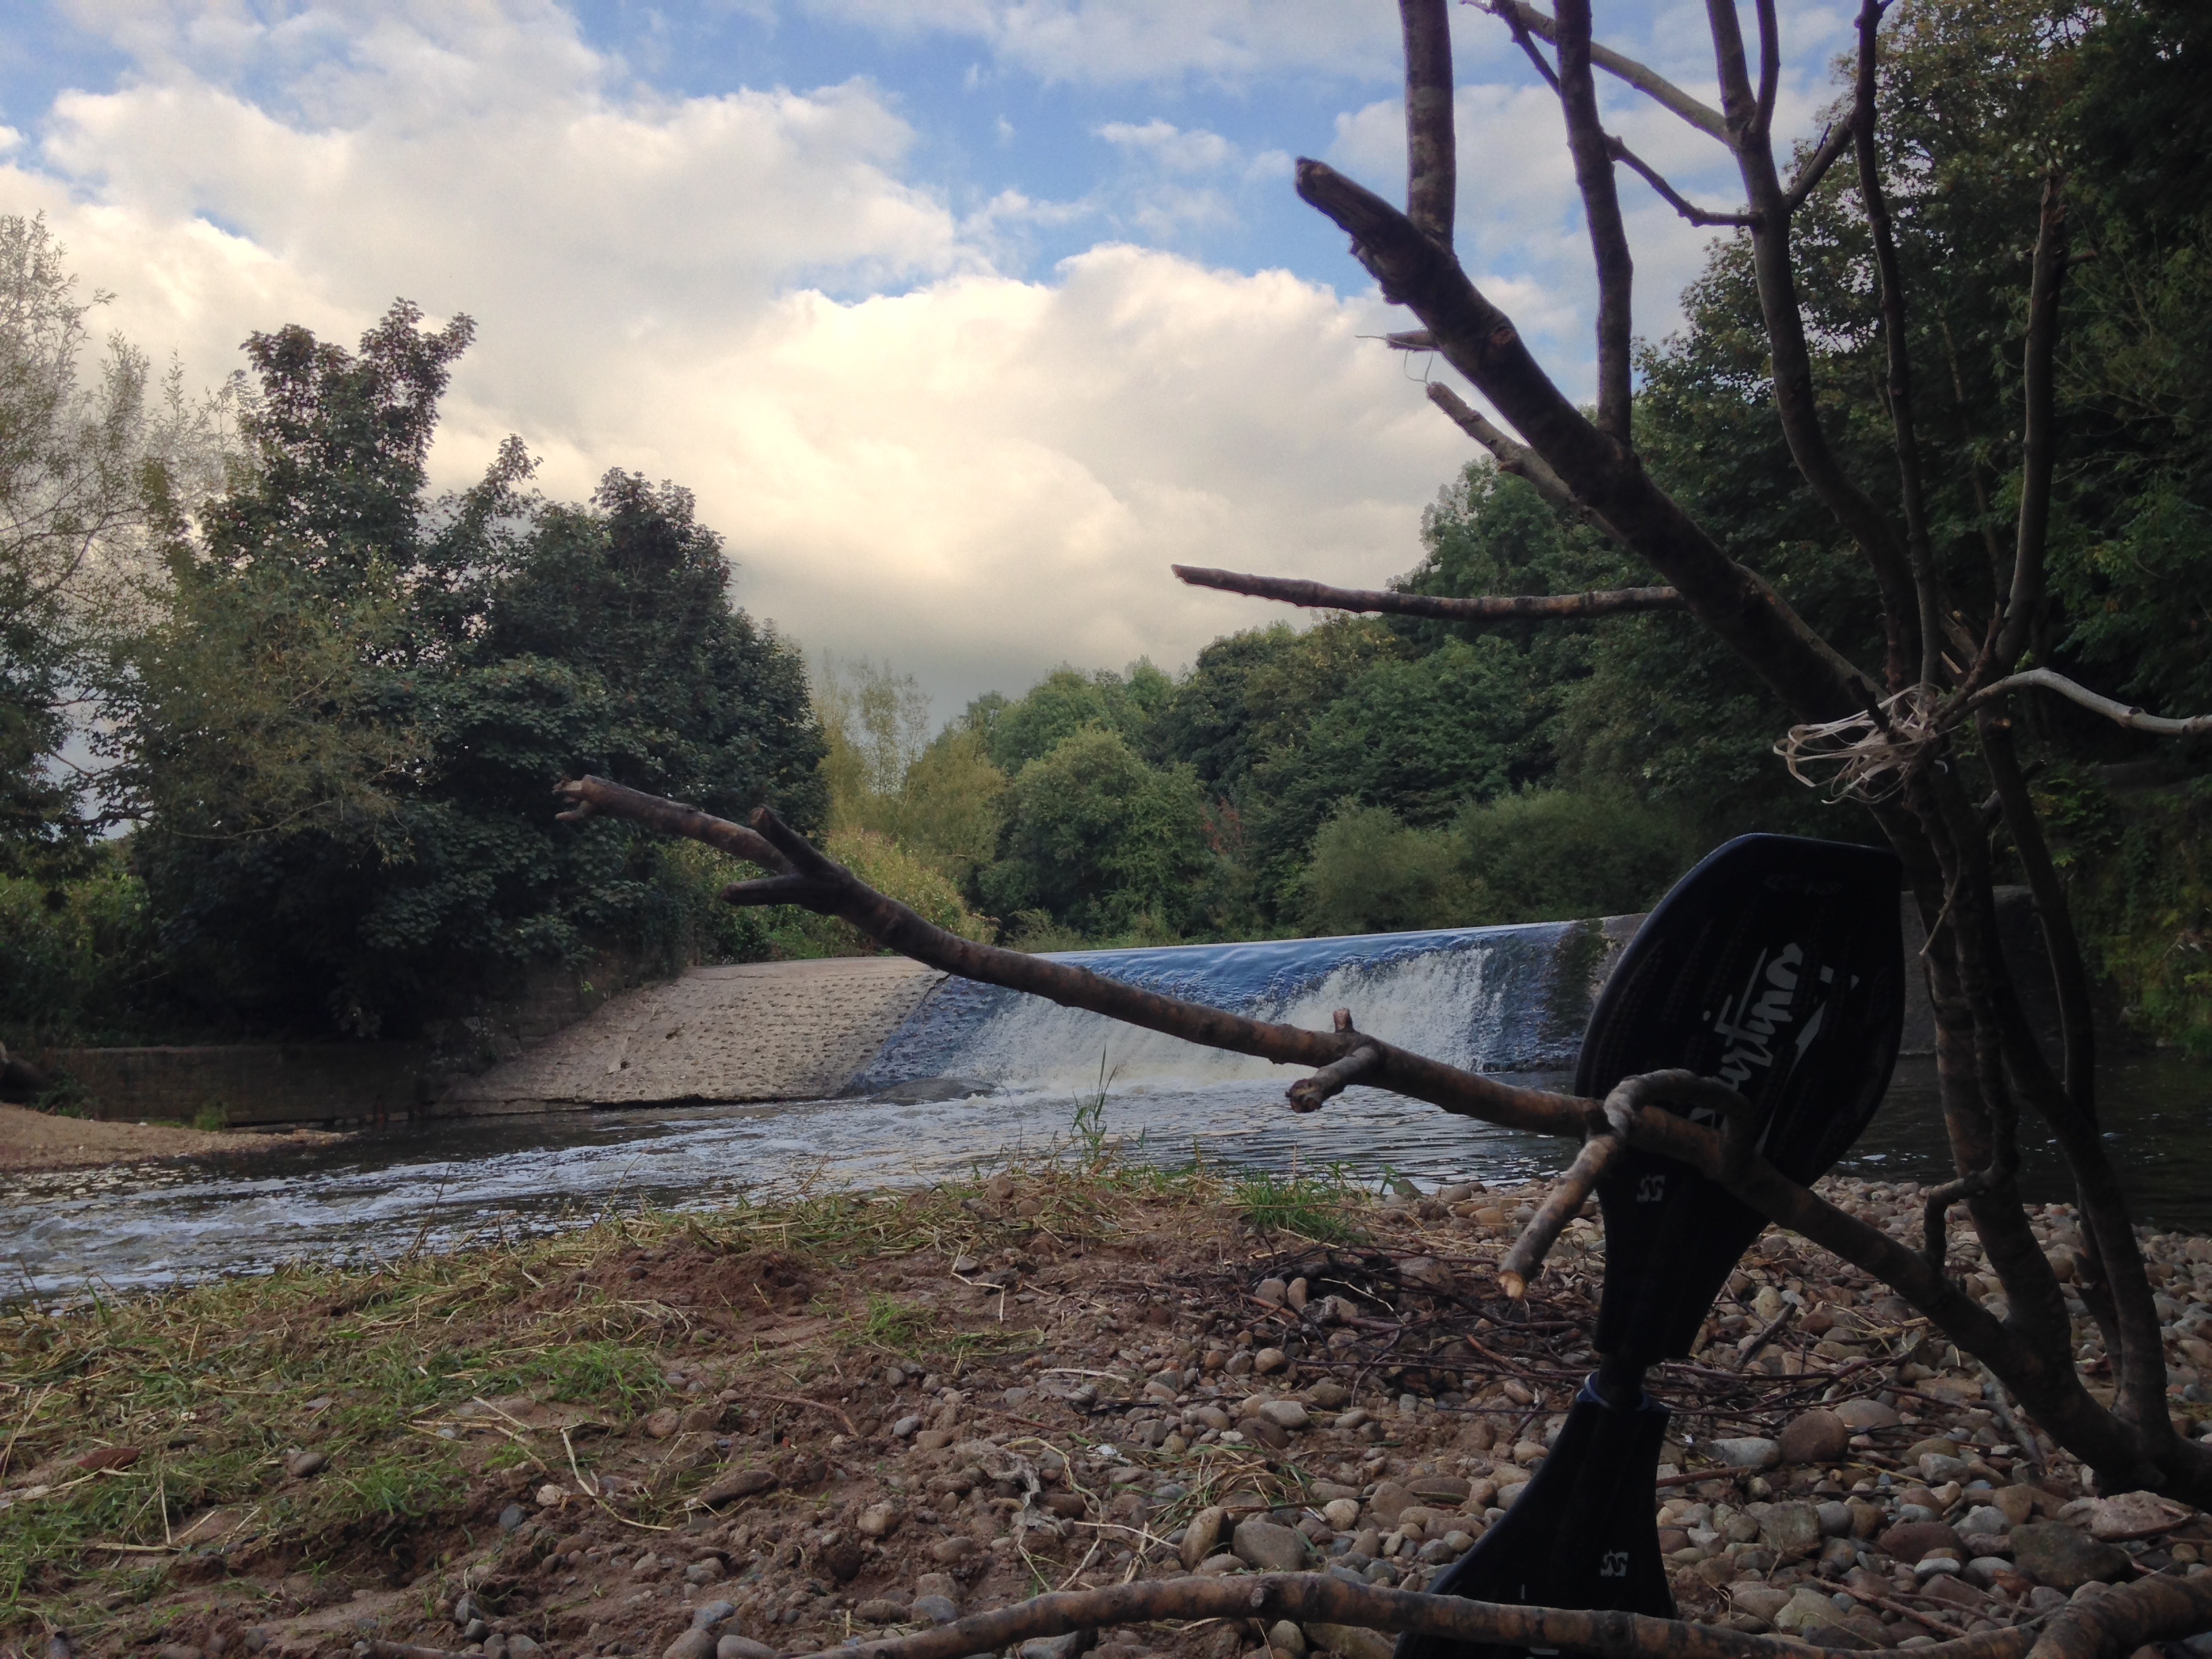
tree, wilderness, river, vehicle, jungle